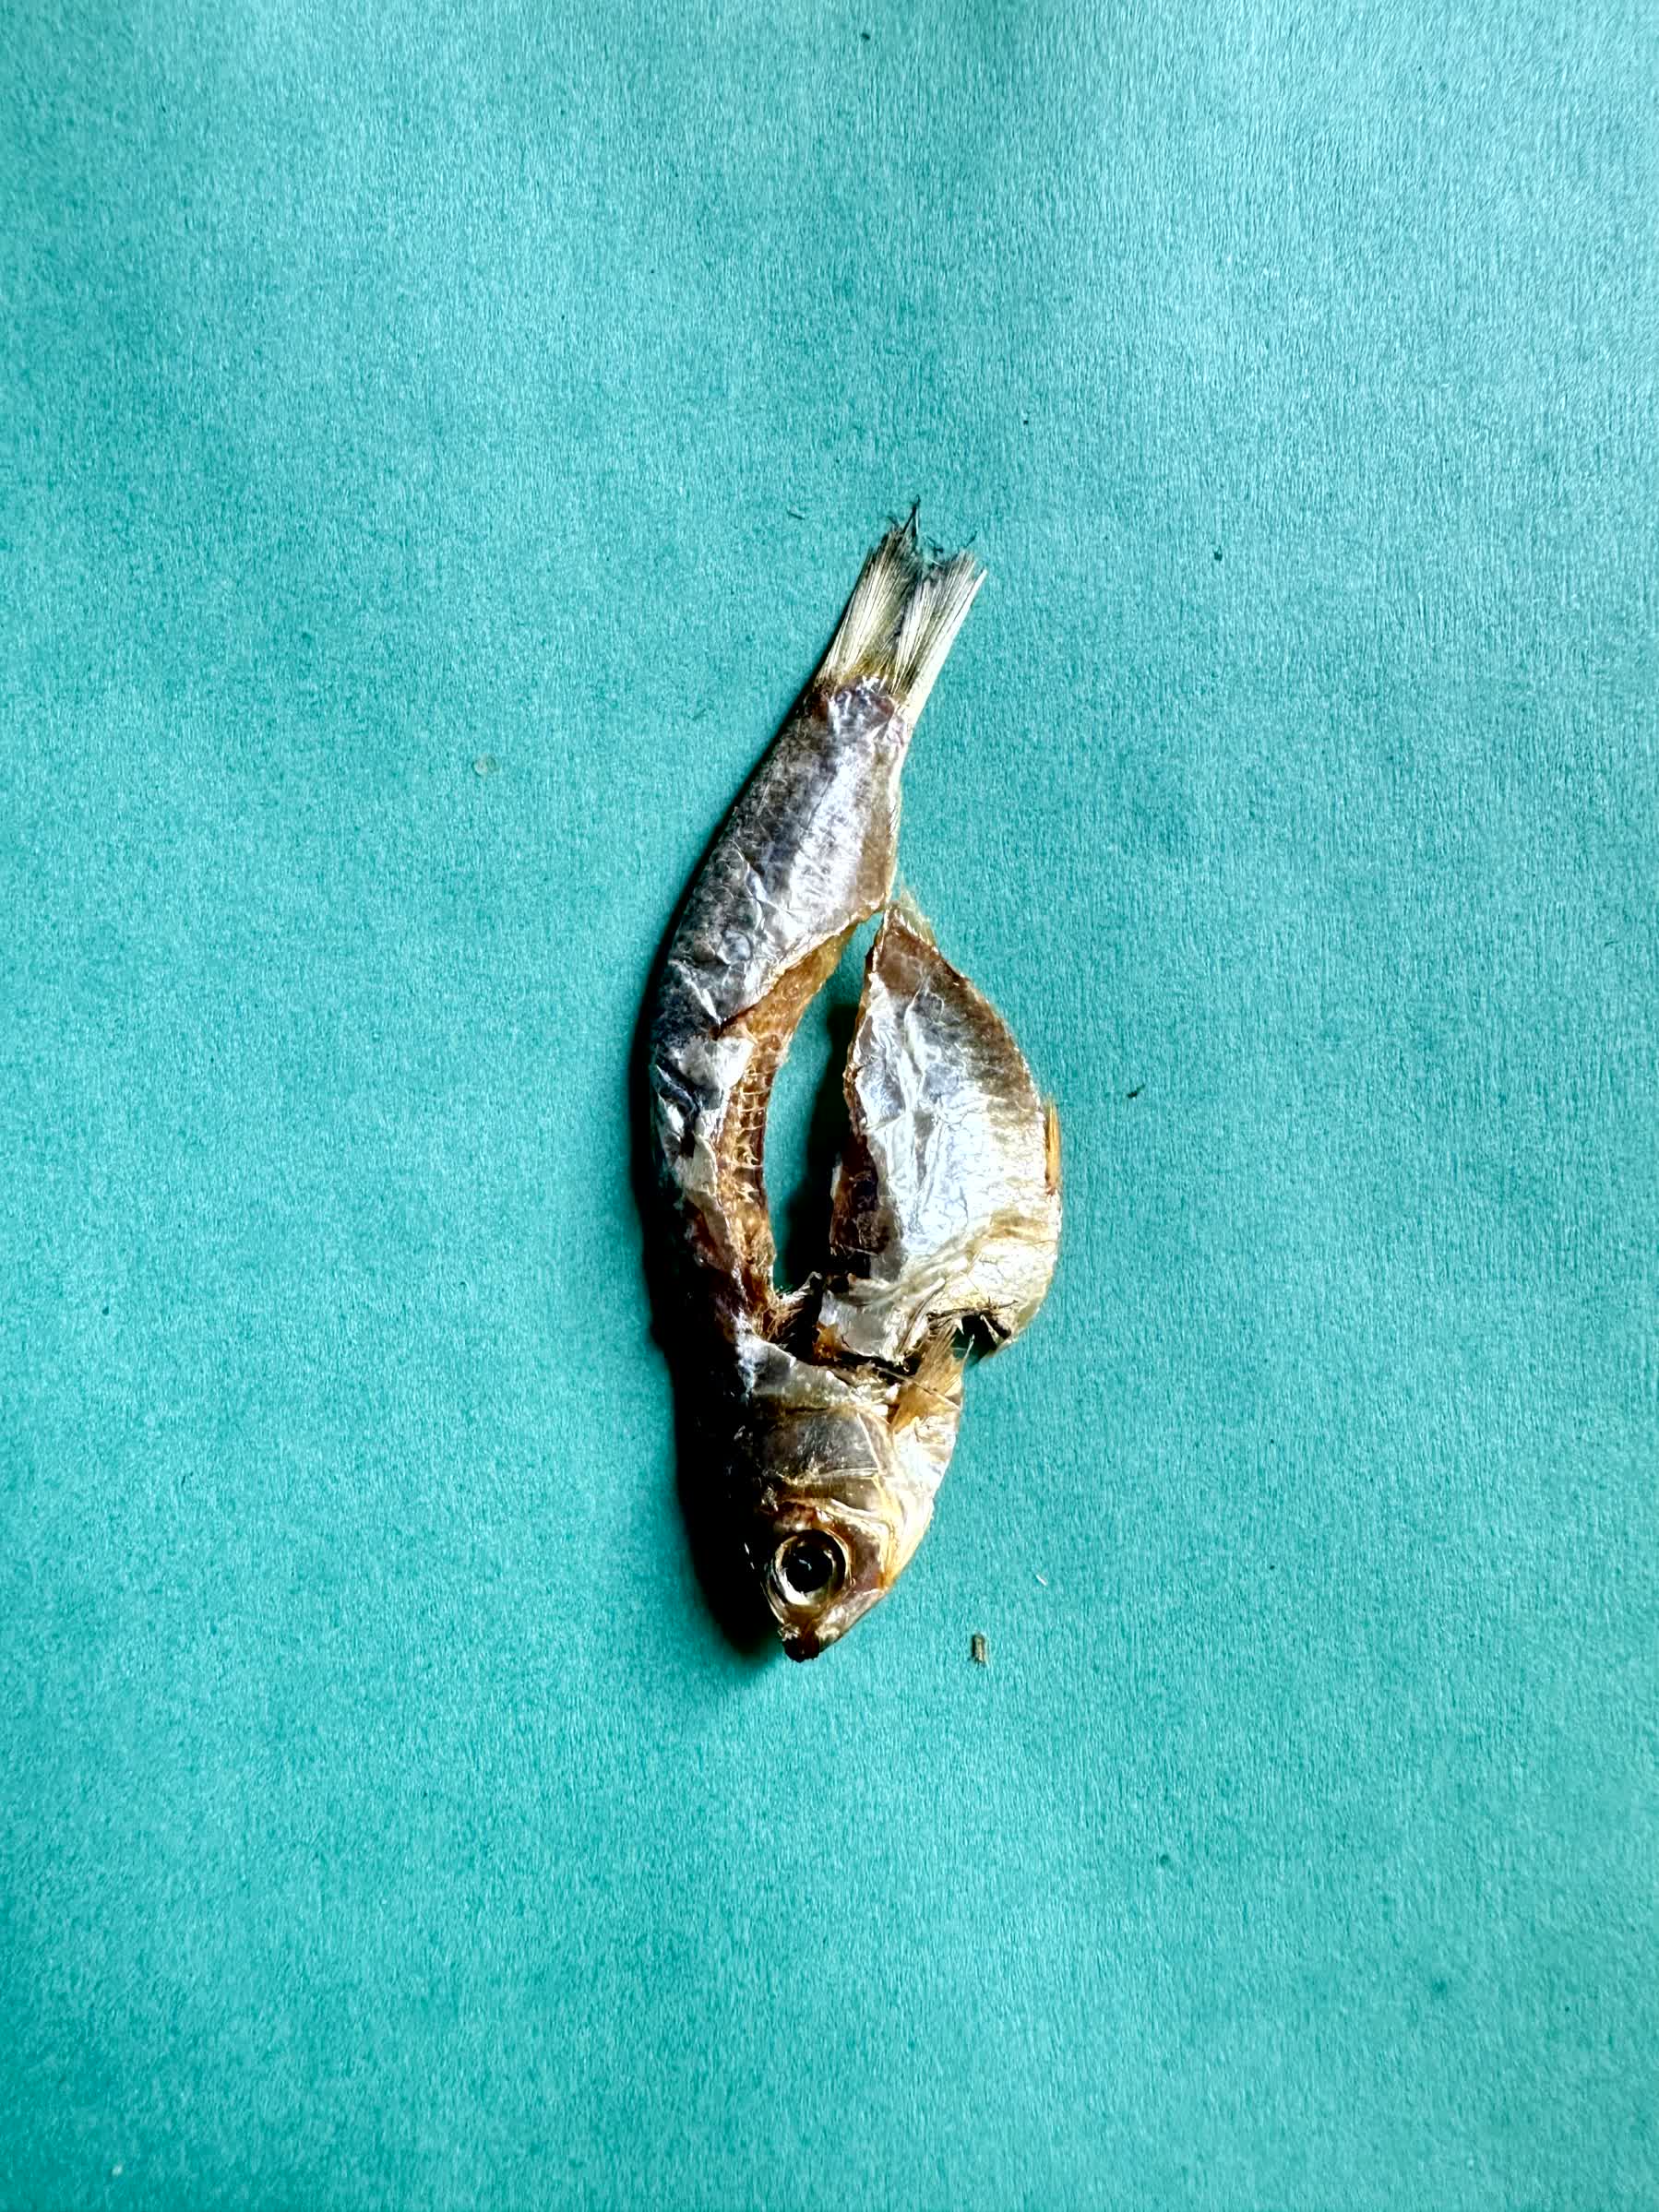
Species: Chapila